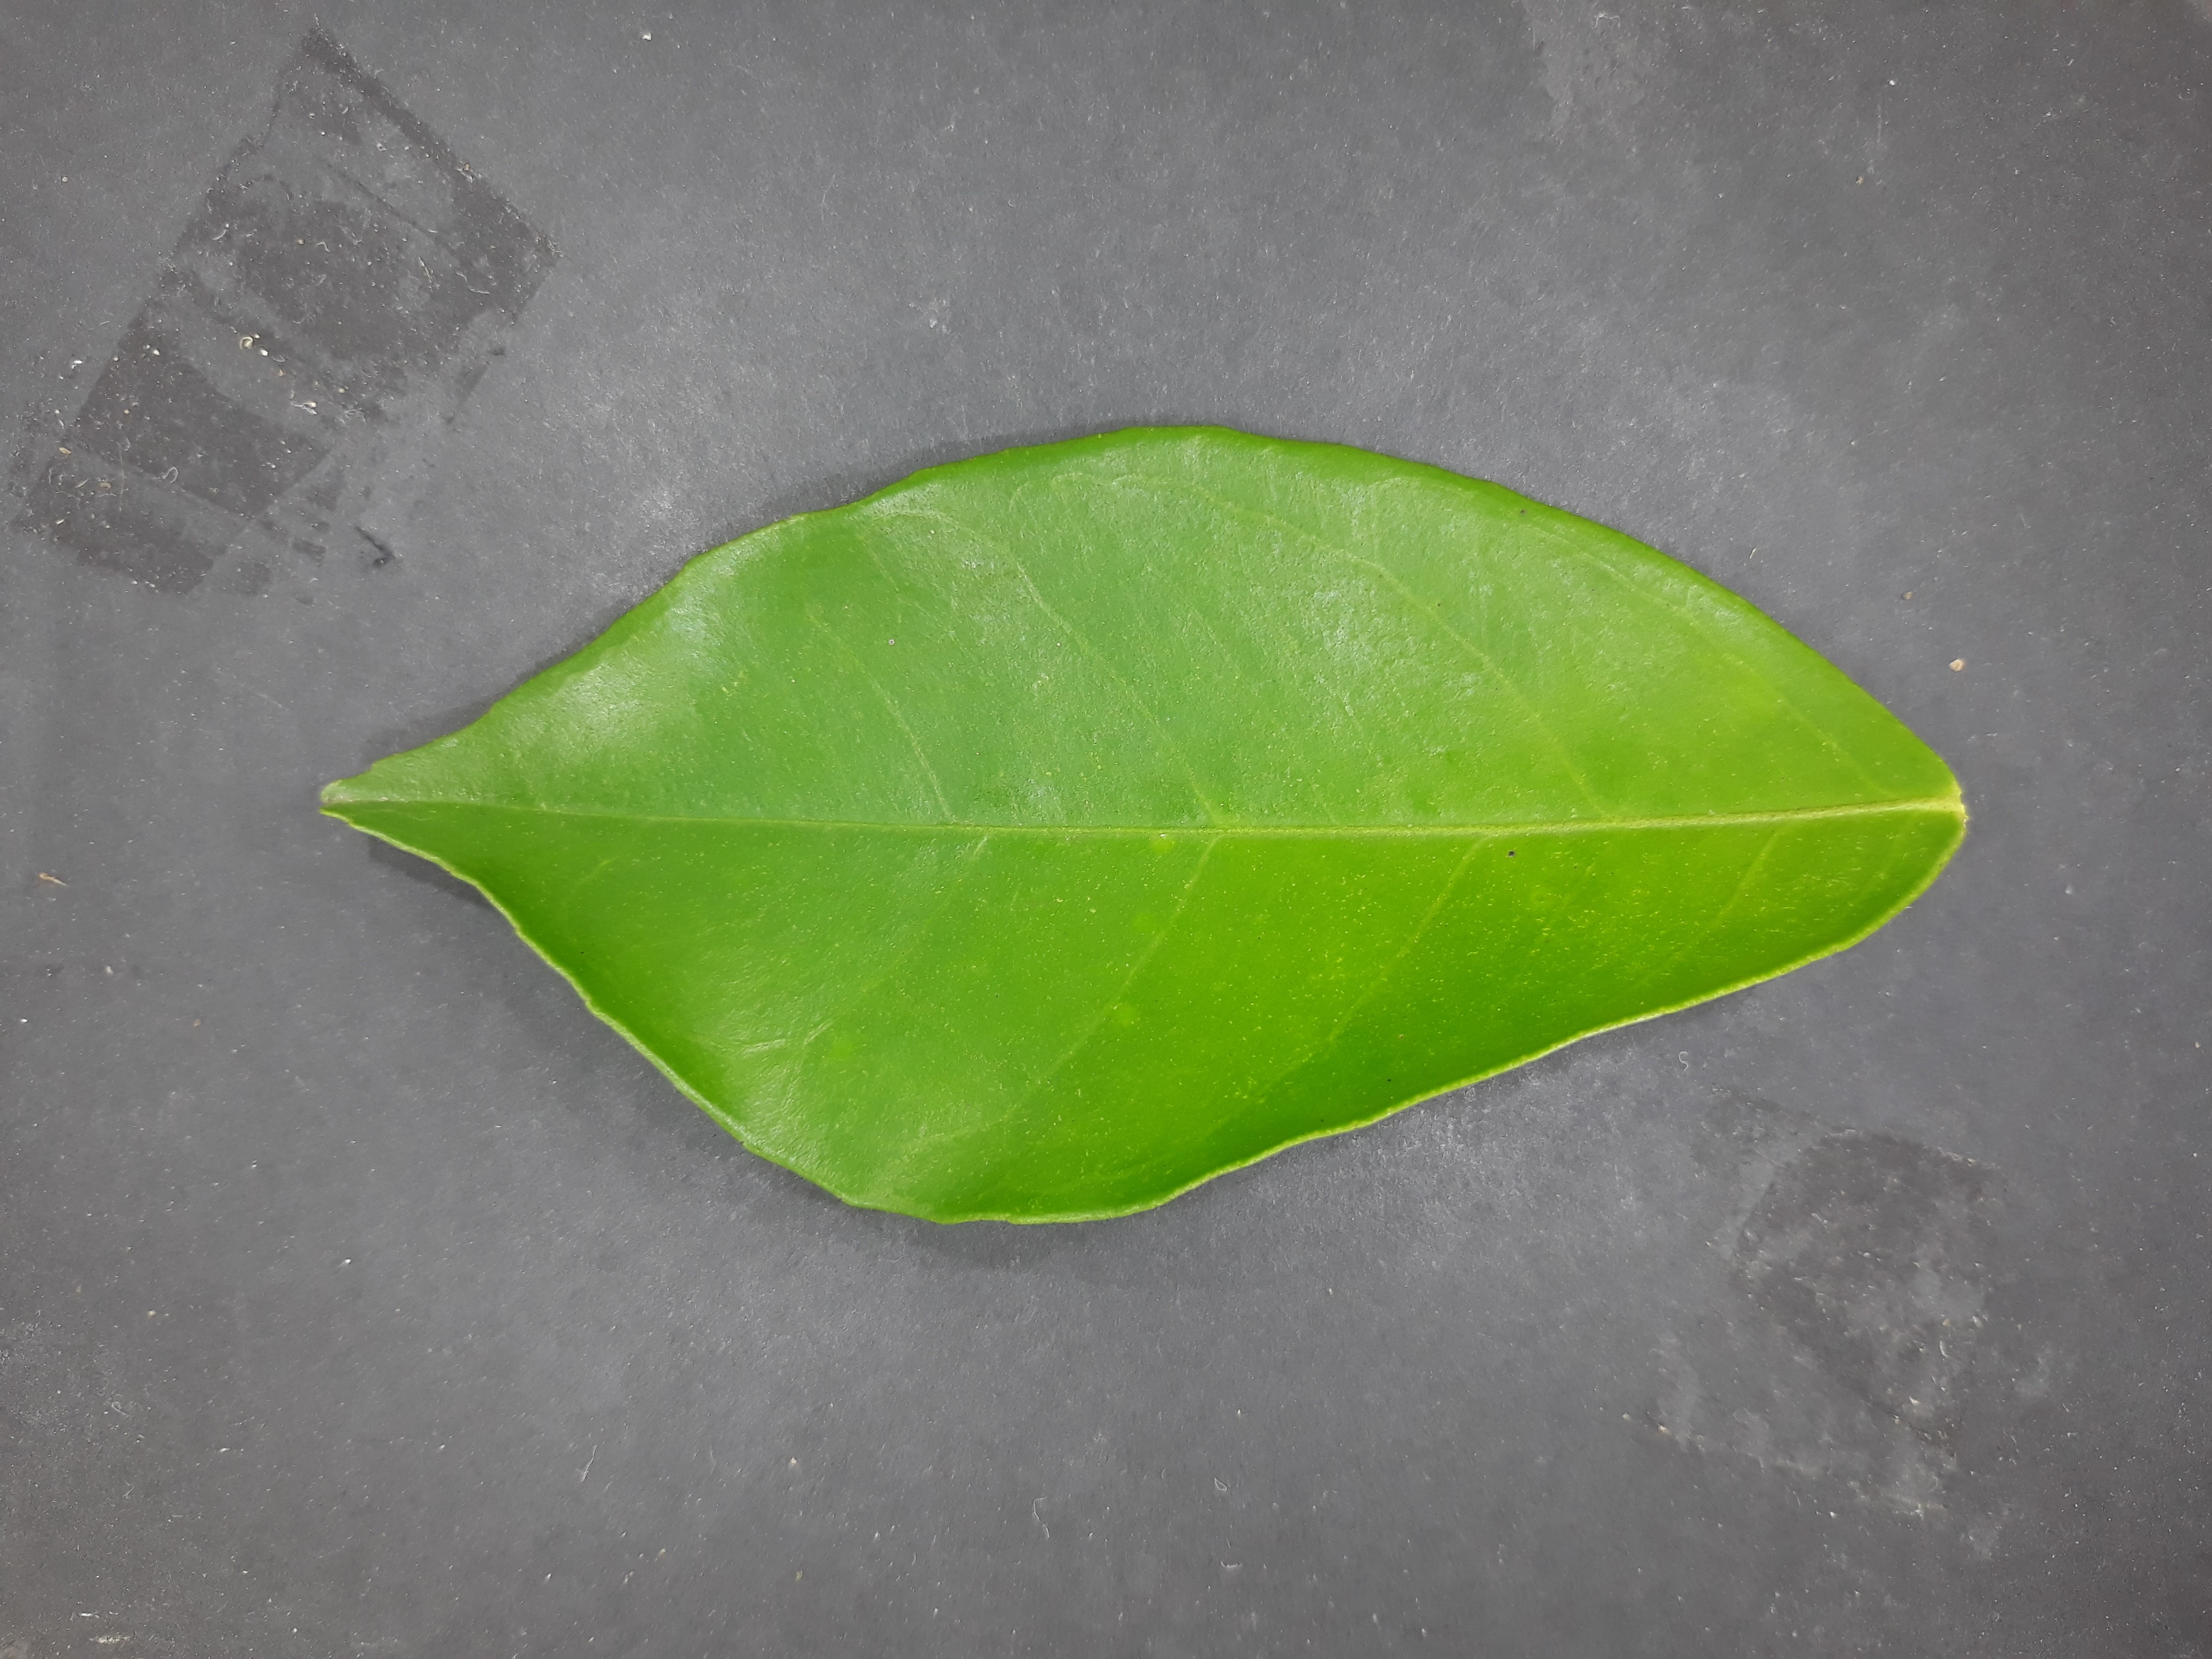
Label: Healthy